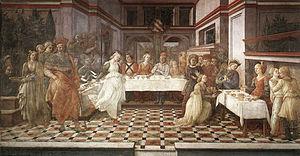
Vies de saint Étienne et de saint Jean-Baptiste est un cycle de fresques de Fra Filippo Lippi, réalisées entre 1452 et 1465 sur les parois rectangulaires de l'abside du Duomo de Prato.
Fra Filippo Lippi, dit Fra Filippo del Carmine, né en 1406 à Florence et mort le 9 octobre 1469 à Spolète, est un peintre florentin de la Première Renaissance.